Mørkefjord expedition

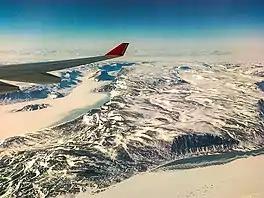
Mørkefjord on the left, Sælsøen on the right

There had been a previous expedition to Northeast Greenland led by Johan Peter Koch in 1913; the Mørkefjord Expedition. – which Alfred Wegener had been a part of. Eigil Knuth arrived in Greenland with his co-leader and friend, Ebbe Munck, on 19 June 1938. The other expedition members were botanist Paul Gelting, Alf Trolle, and five more men. The expedition made use of an aircraft – a Tiger Moth.